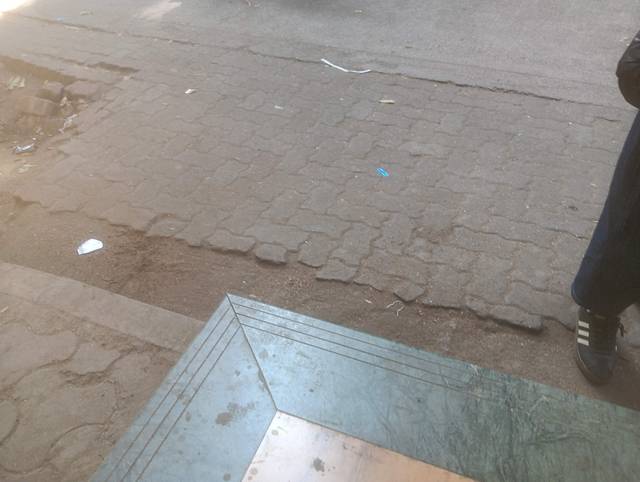
Region: India
Coordinates: 19.151, 72.849